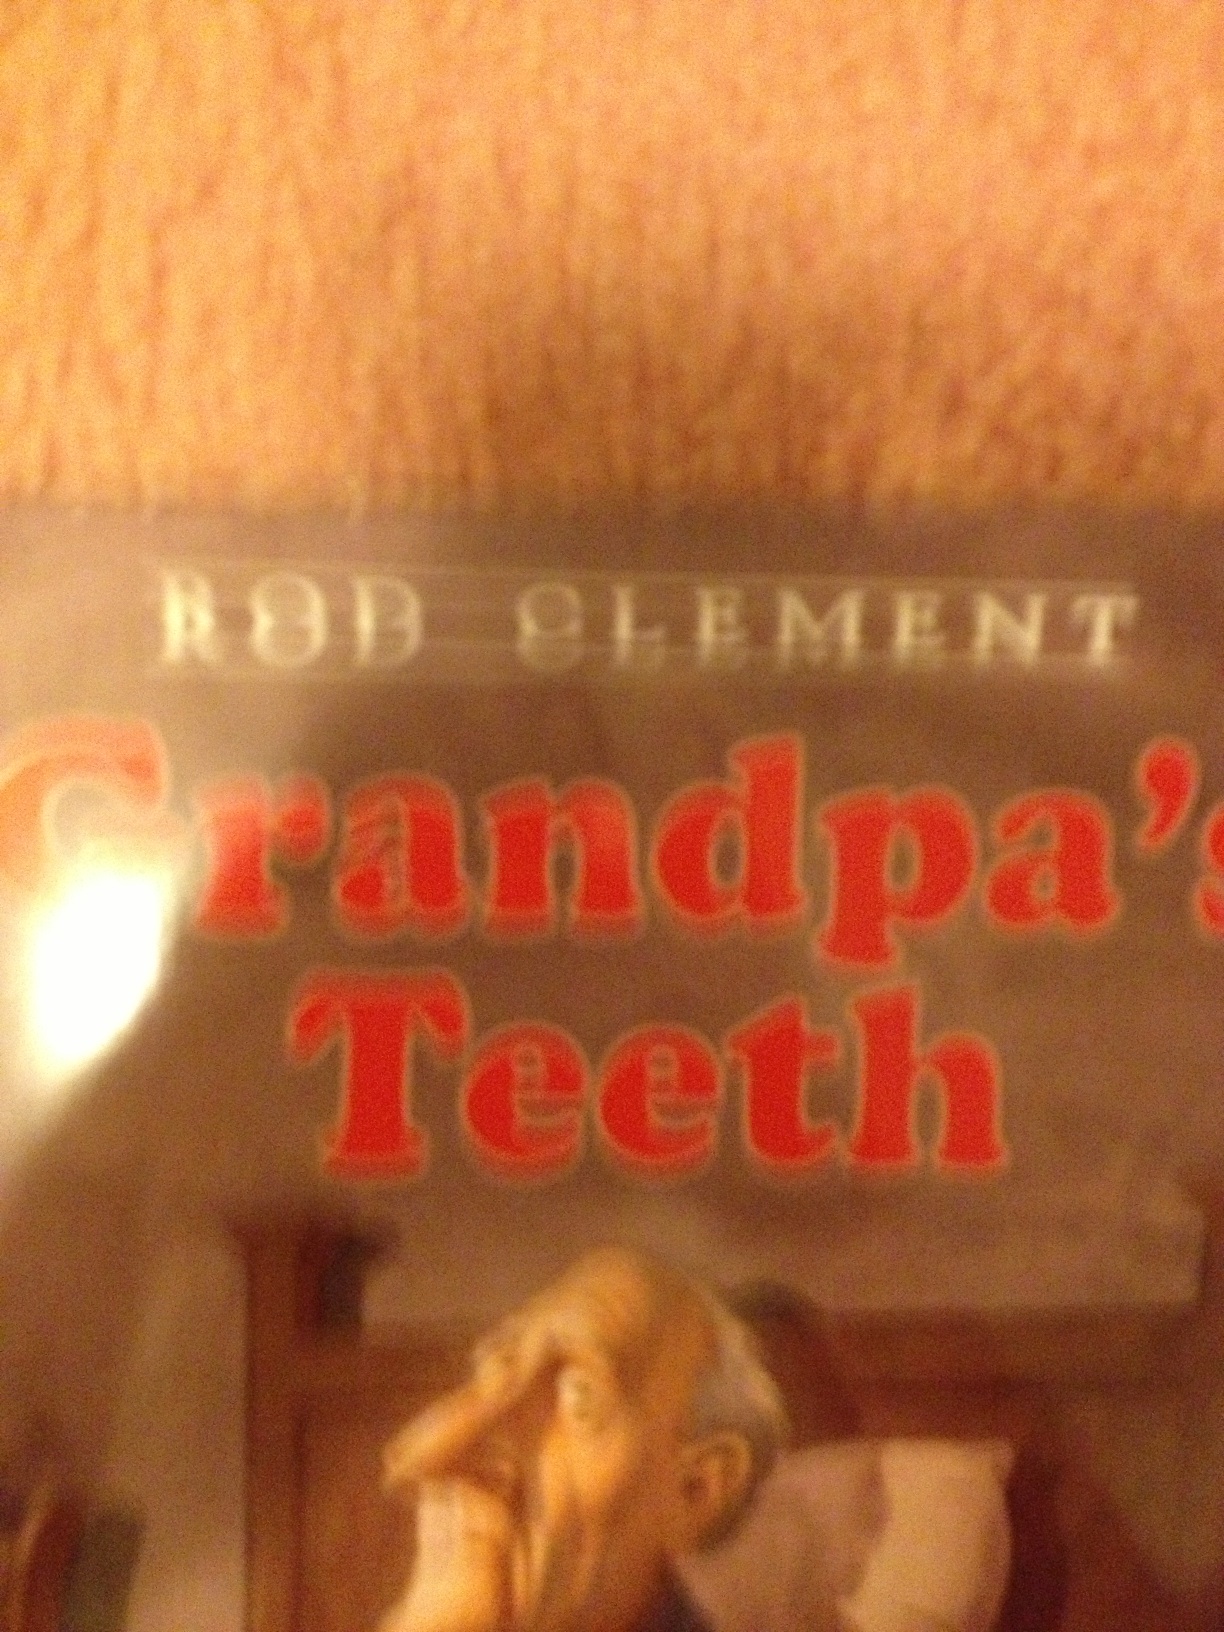Question: What is the title of this book?
Answer: grandpas teeth